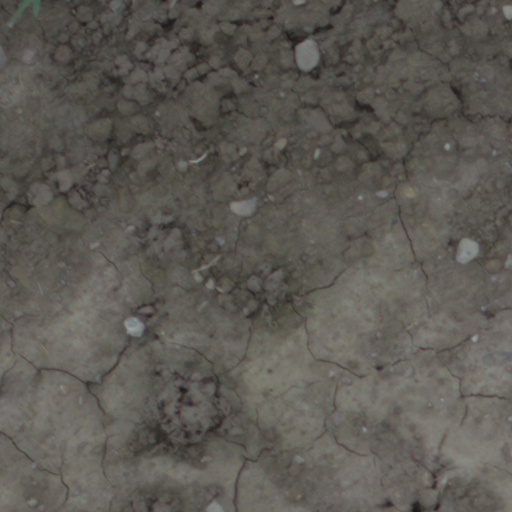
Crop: wheat